Carlos Santana

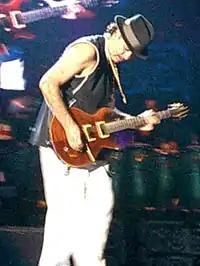
Santana 2003 at a concert in Barcelona

In early August 2003, Santana was named fifteenth on "Rolling Stone" magazine's list of the "100 Greatest Guitarists of All Time". In 2004, Santana was honored as the Person of the Year by the Latin Recording Academy.